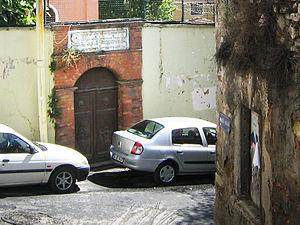
Cet article présente une liste de synagogues de Turquie.